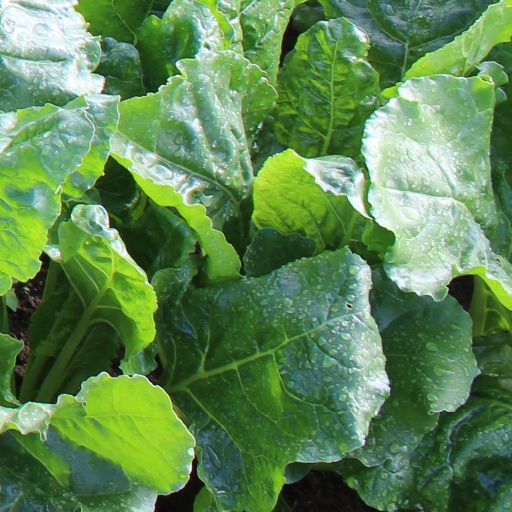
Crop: sugar beet